Victor Adamson

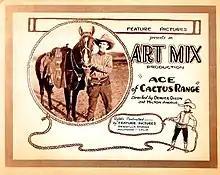
The 1924 film "Ace of Cactus Range" with Adamson directing as Denver Dixon and George Kesterson as Art Mix

Adamson was born January 4, 1890, in Auckland, New Zealand. In the late 1910s, he moved to the United States with a home-produced movie and found a distributor. He continued making his own movies despite a lack of early success with his films.